History of coins in Italy

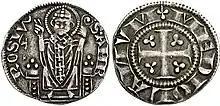
Milanese soldo,

The Paolo or Paulo was a pontifical coin; this name was given to the "giulio" by 2 grossi when in 1540 Pope Paul III (hence its name) made it increase its silver content to 3.85 g. The first minting of Paul III bore the papal arms on the obverse and St. Paul on the reverse.